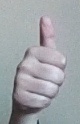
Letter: aleff